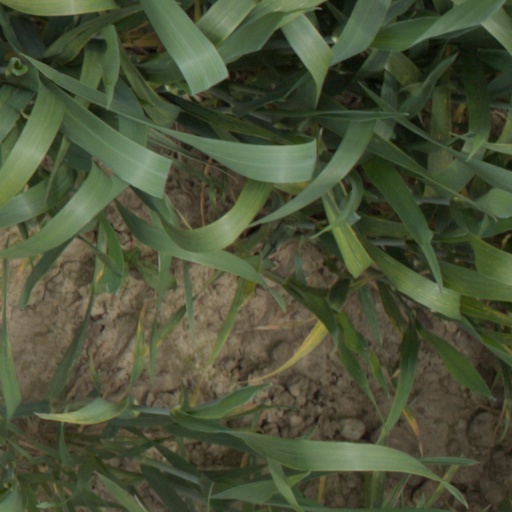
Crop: wheat